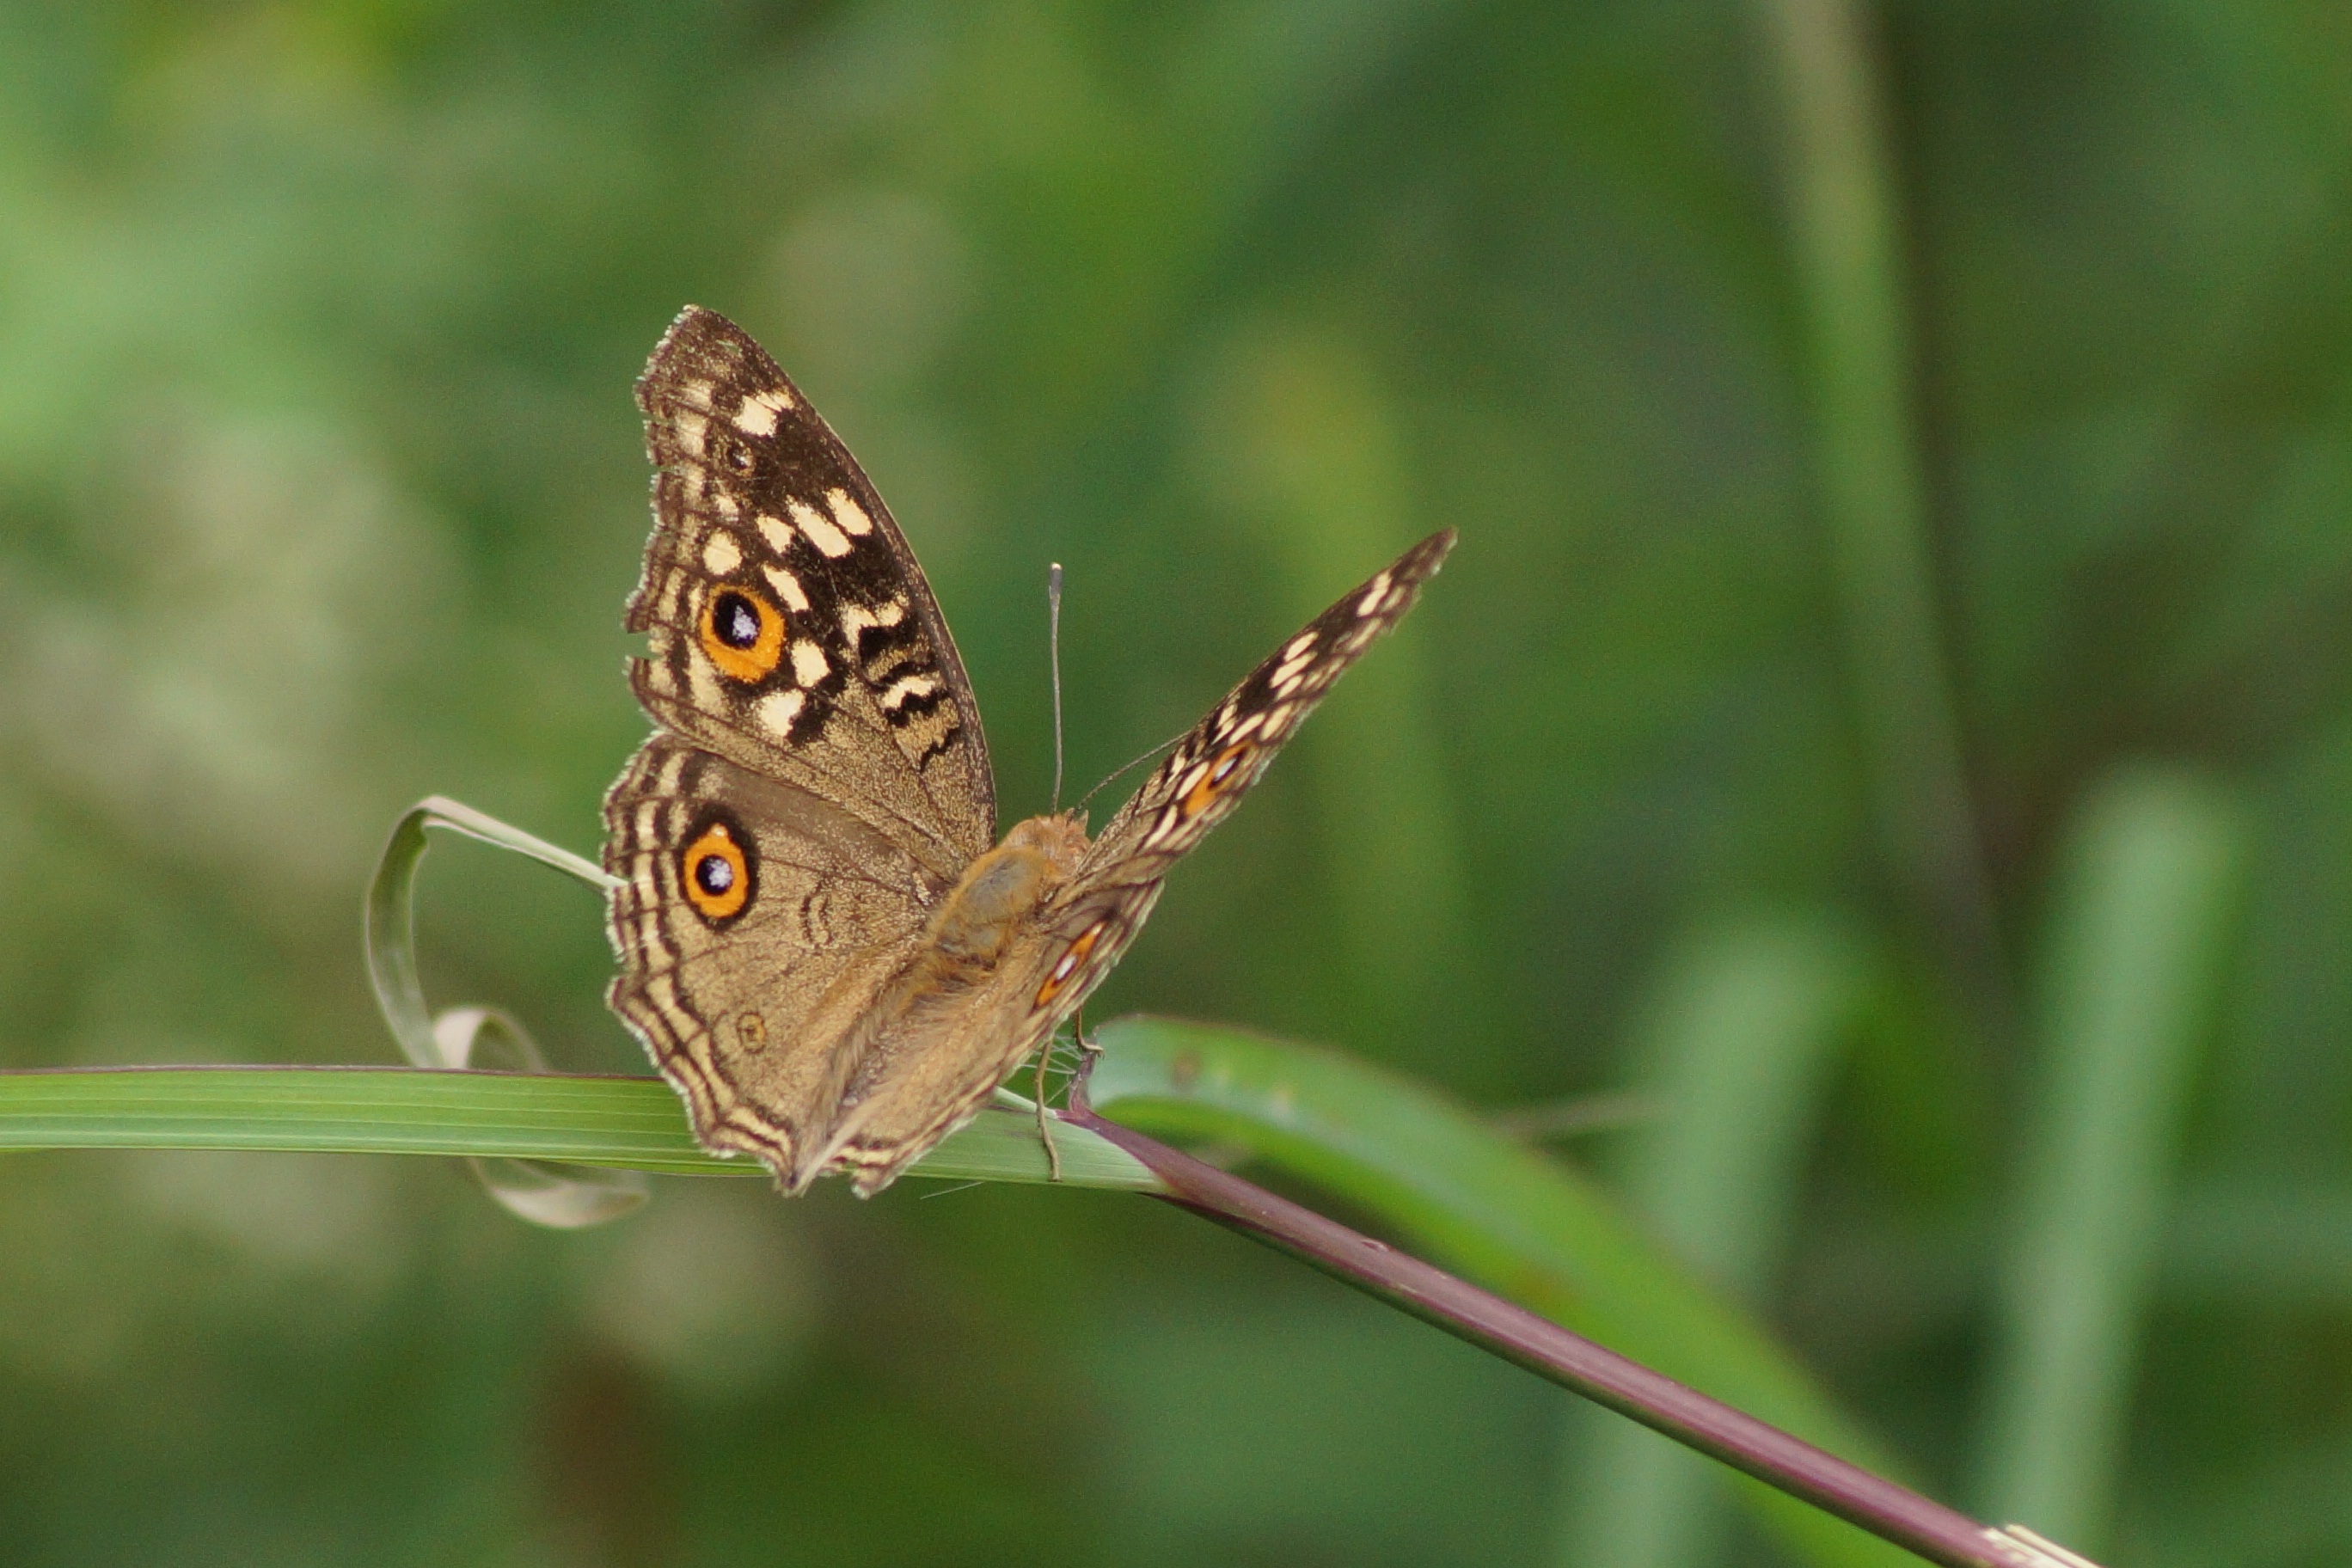
nature, grass, prairie, flower, animal, cute, wildlife, insect, brown, mammal, butterfly, fauna, invertebrate, close up, nectar, macro photography, arthropod, pollinator, plant stem, moths and butterflies, lycaenid, brush footed butterfly